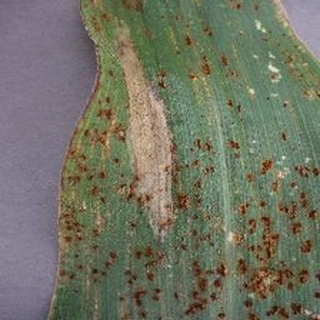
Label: corn_northern_leaf_blight